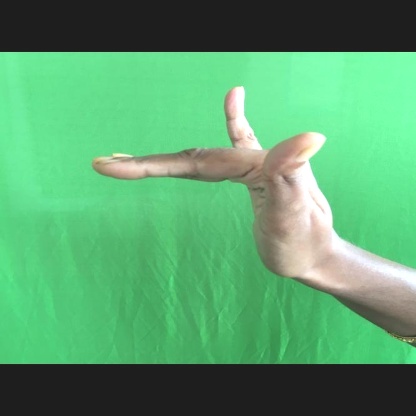
Mudra: Mrigasirsha